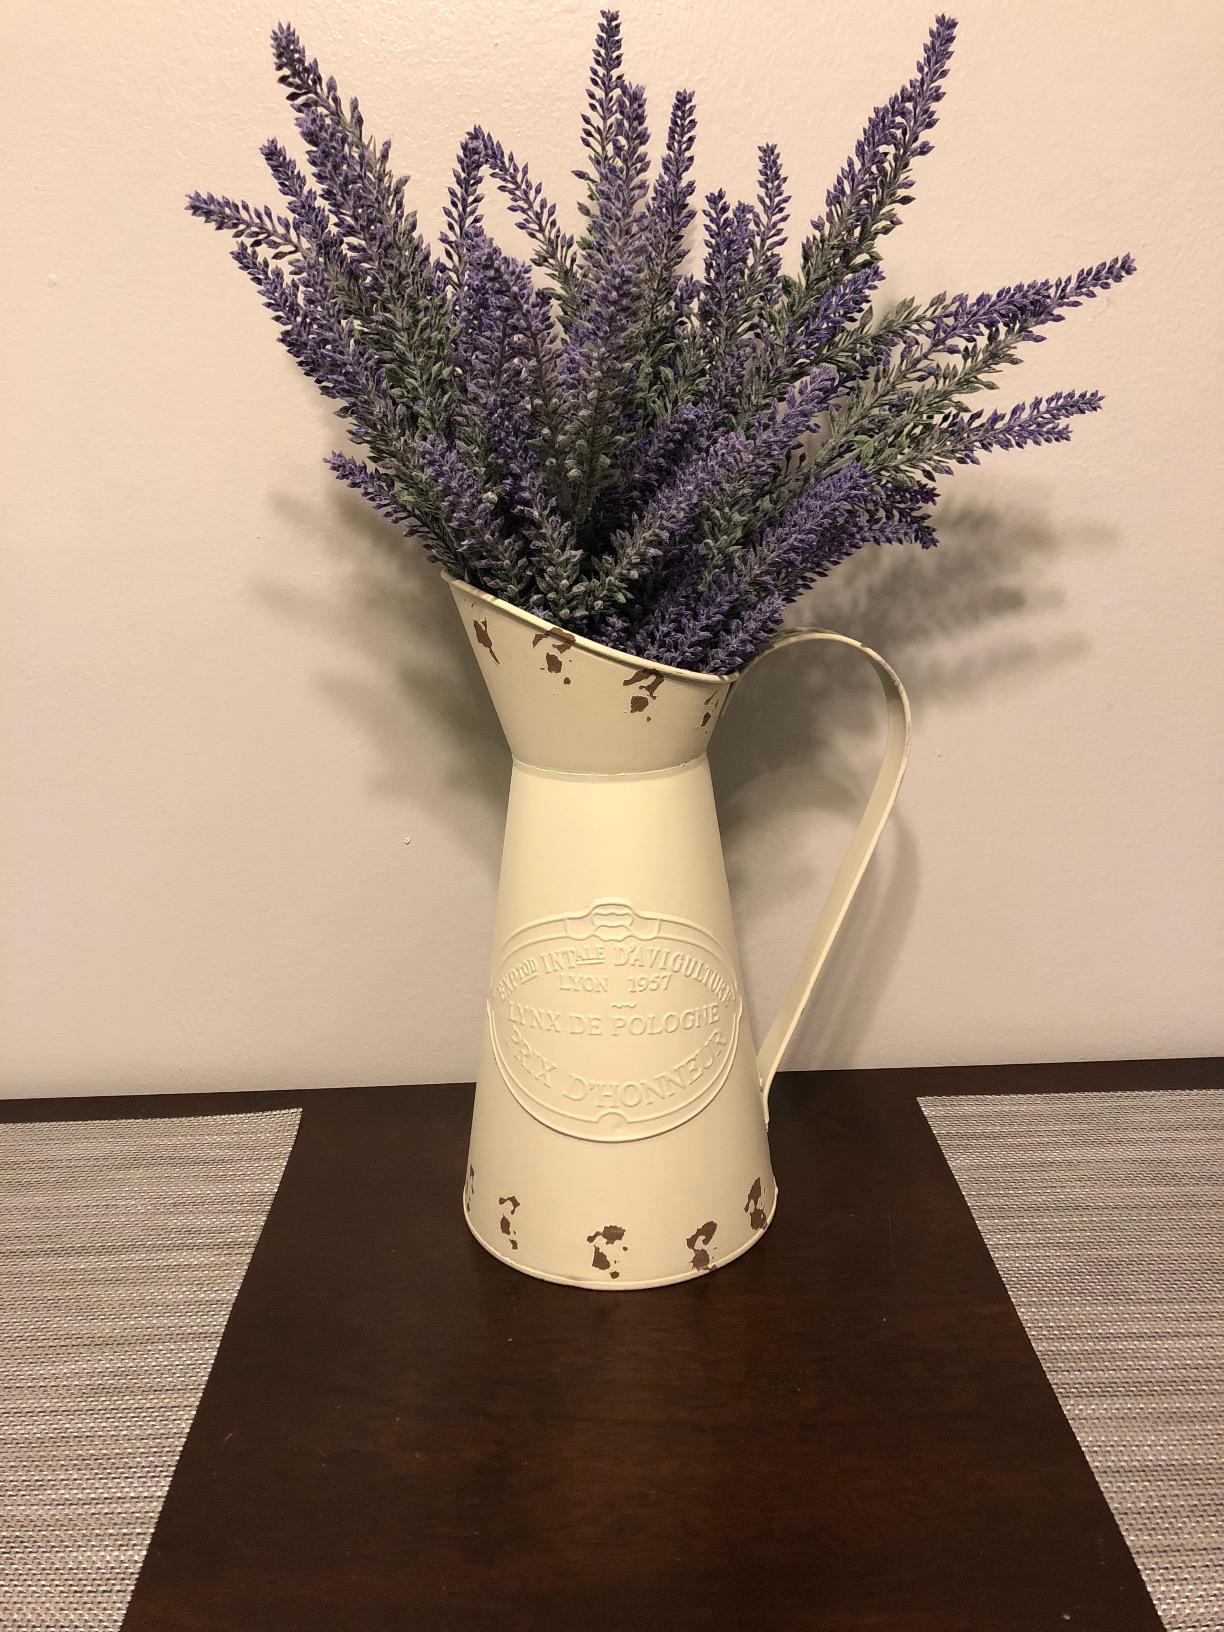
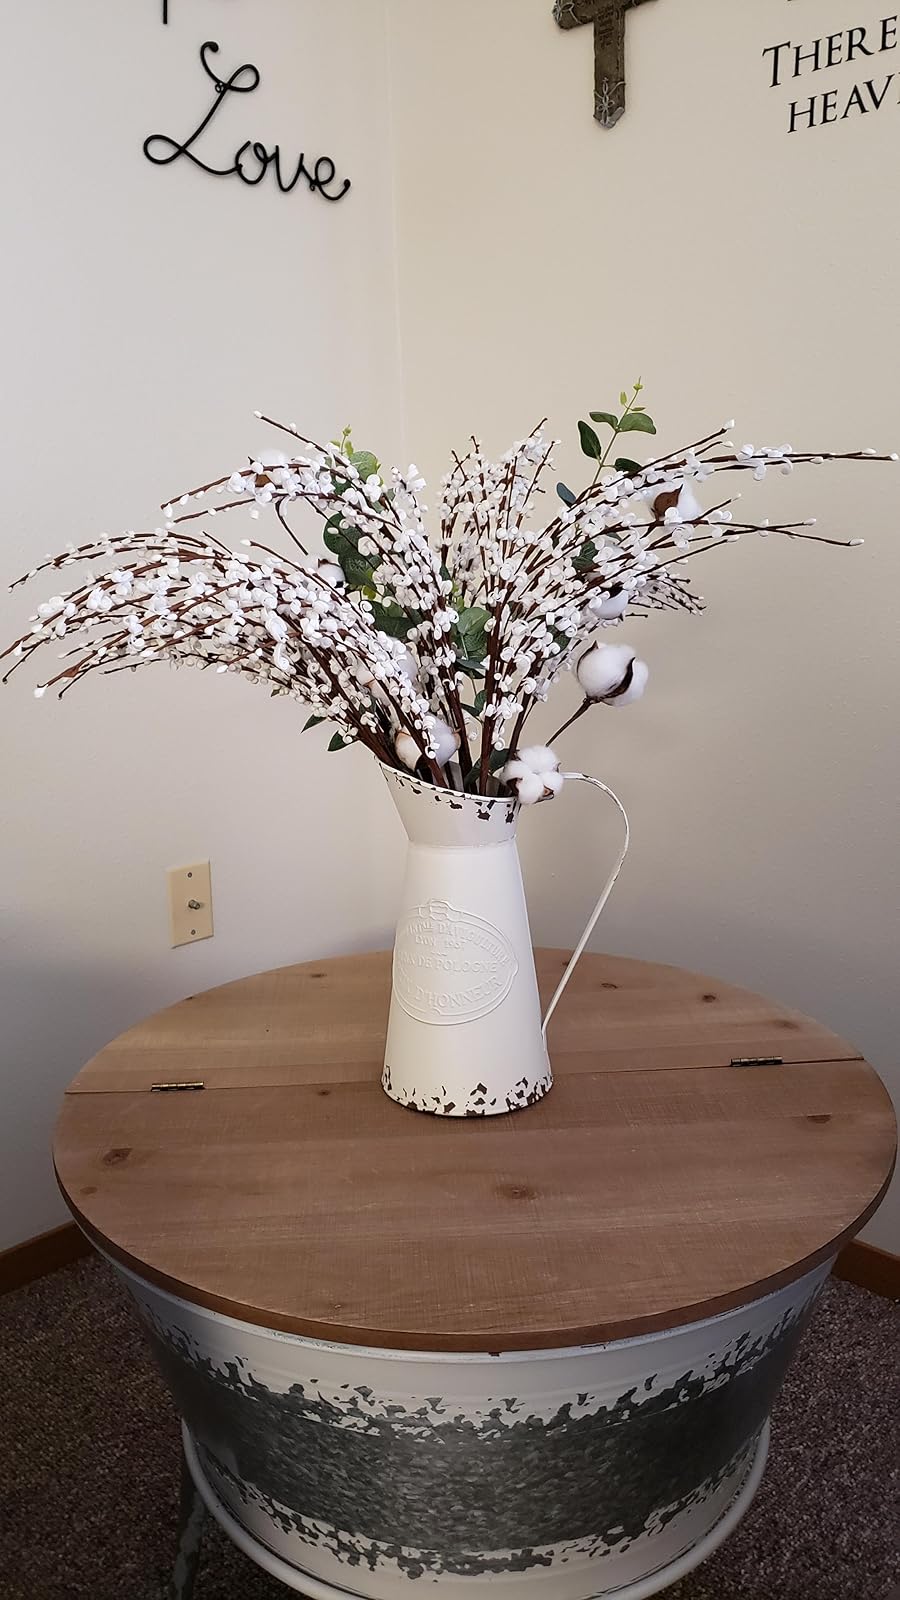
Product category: vase
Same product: yes